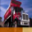
Label: truck